Cuban Missile Crisis

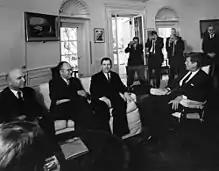
President Kennedy meets in the Oval Office with Soviet Foreign Minister Andrei Gromyko, 18 October 1962.

The US had no plan for a response in place because it had never expected that the Soviets would install nuclear missiles on Cuba. EXCOMM discussed several possible courses of action: